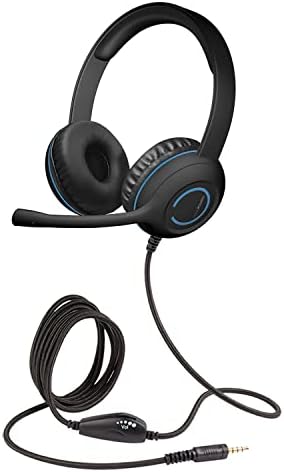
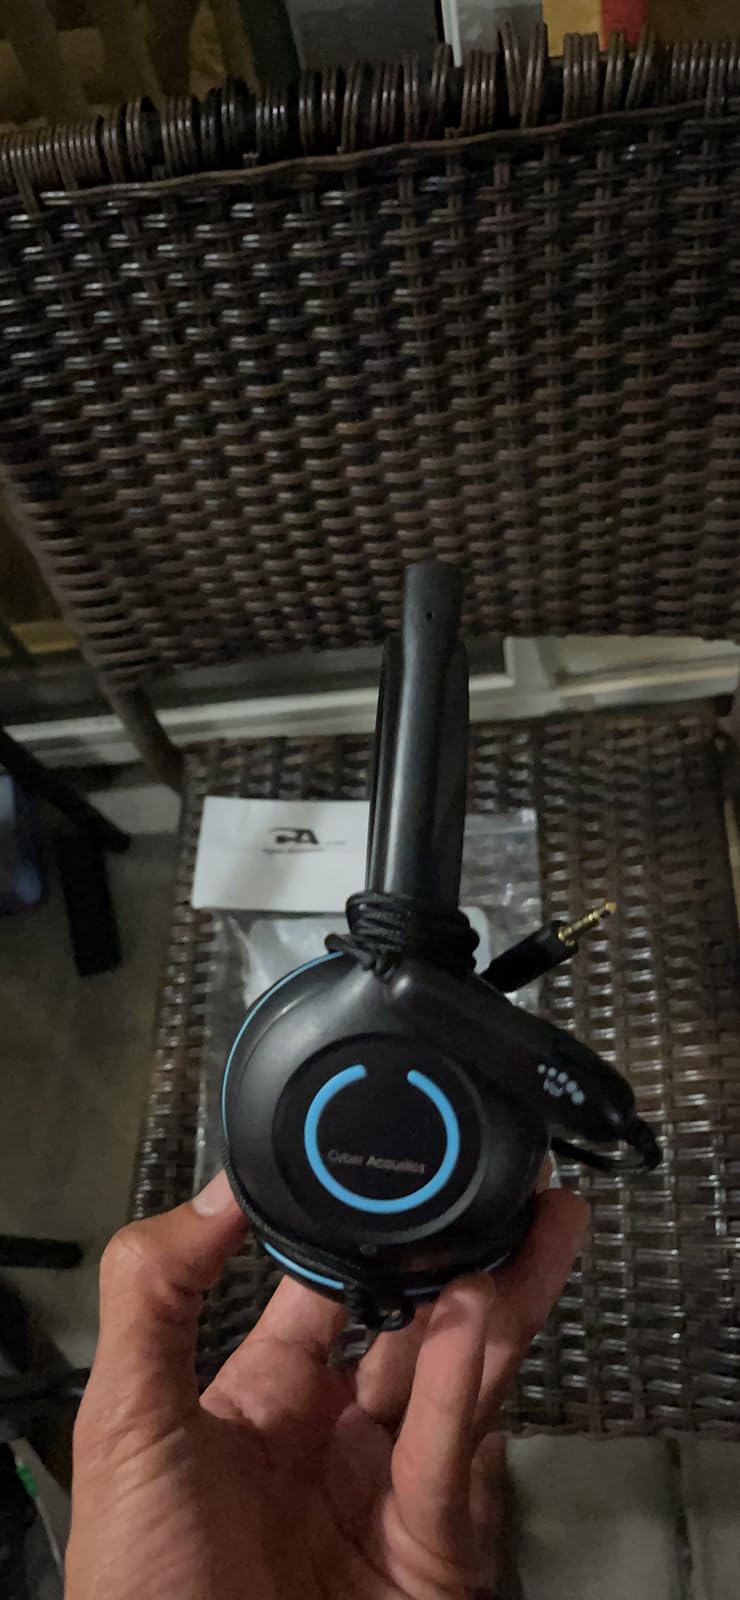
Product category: headphones
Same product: yes